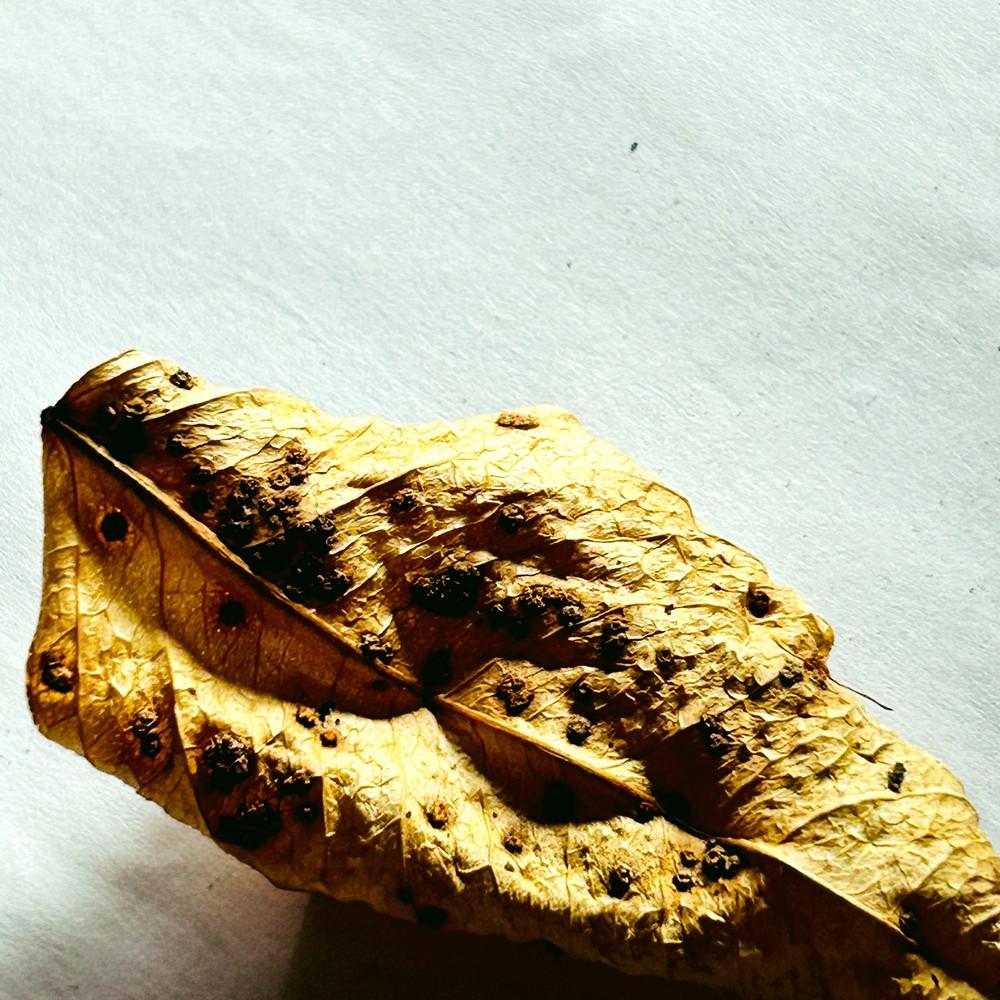
Label: Dry Leaf